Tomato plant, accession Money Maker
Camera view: horizontal (90 deg, fisheye); turntable rotation: 240 degrees
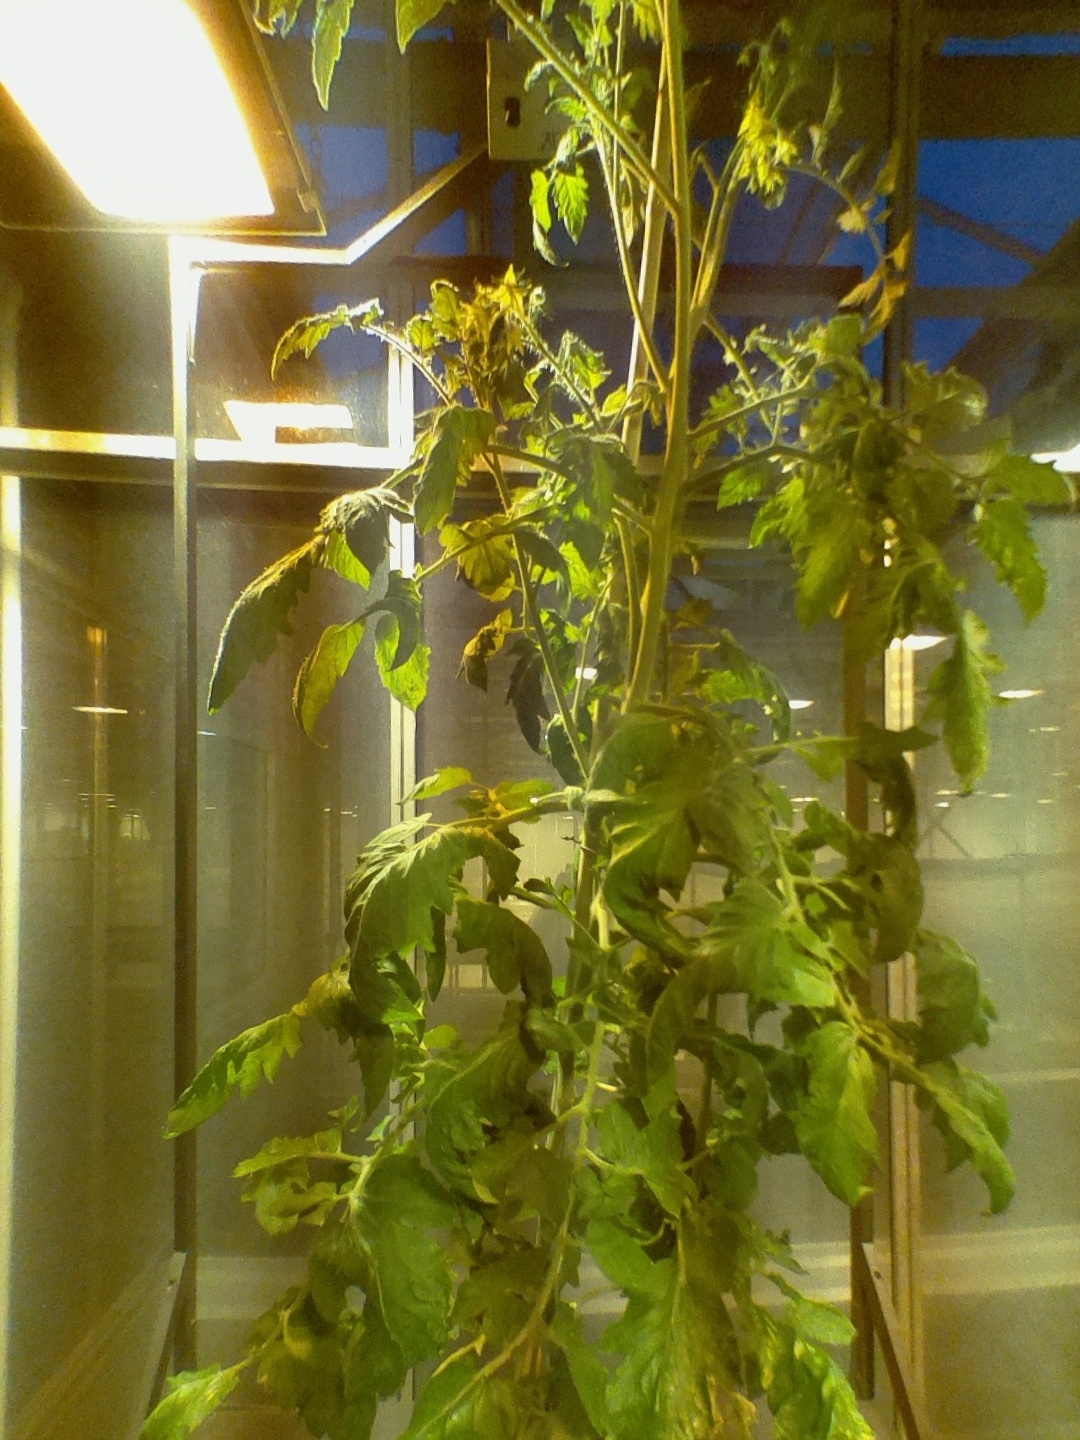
BBCH growth stage 71: 10%-20% of final fruit size